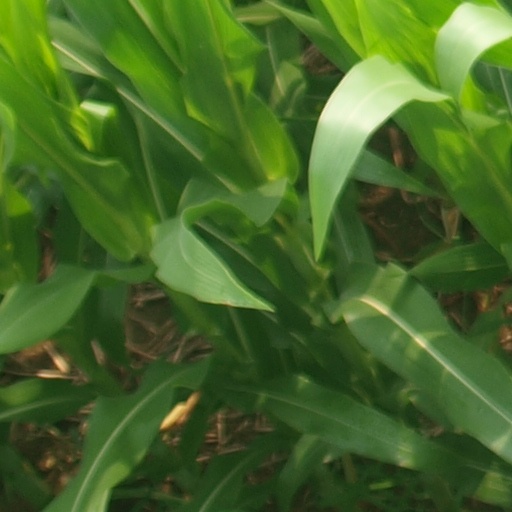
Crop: maize; corn